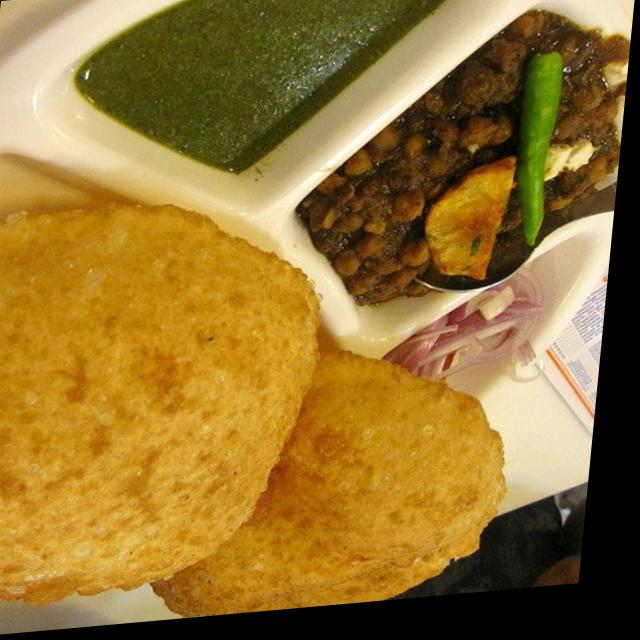
Dish: chole_bhature